Mercedes-Benz ESF 2009 Experimental Safety Vehicle

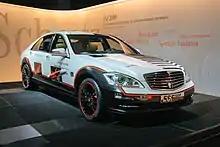
ESF 2009 Experimental Safety Vehicle based on Mercedes-Benz S 400 Hybrid (V221)

The Mercedes-Benz ESF 2009 Experimental Safety Vehicle is a safety research vehicle based on the S400 Hybrid, unveiled in 2009.